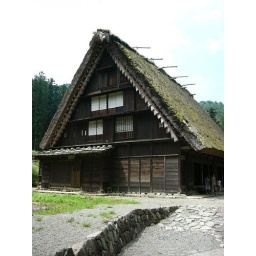
Thatched roof house at Hida Folk Village near Takayama.